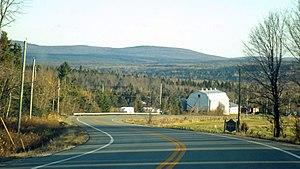
La route 108 est une route nationale québécoise d'orientation est/ouest située sur la rive sud du fleuve Saint-Laurent. Elle dessert les régions administratives de l'Estrie et de Chaudière-Appalaches.